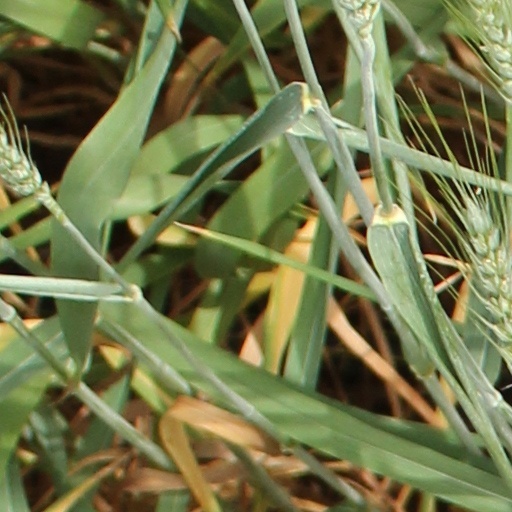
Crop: wheat